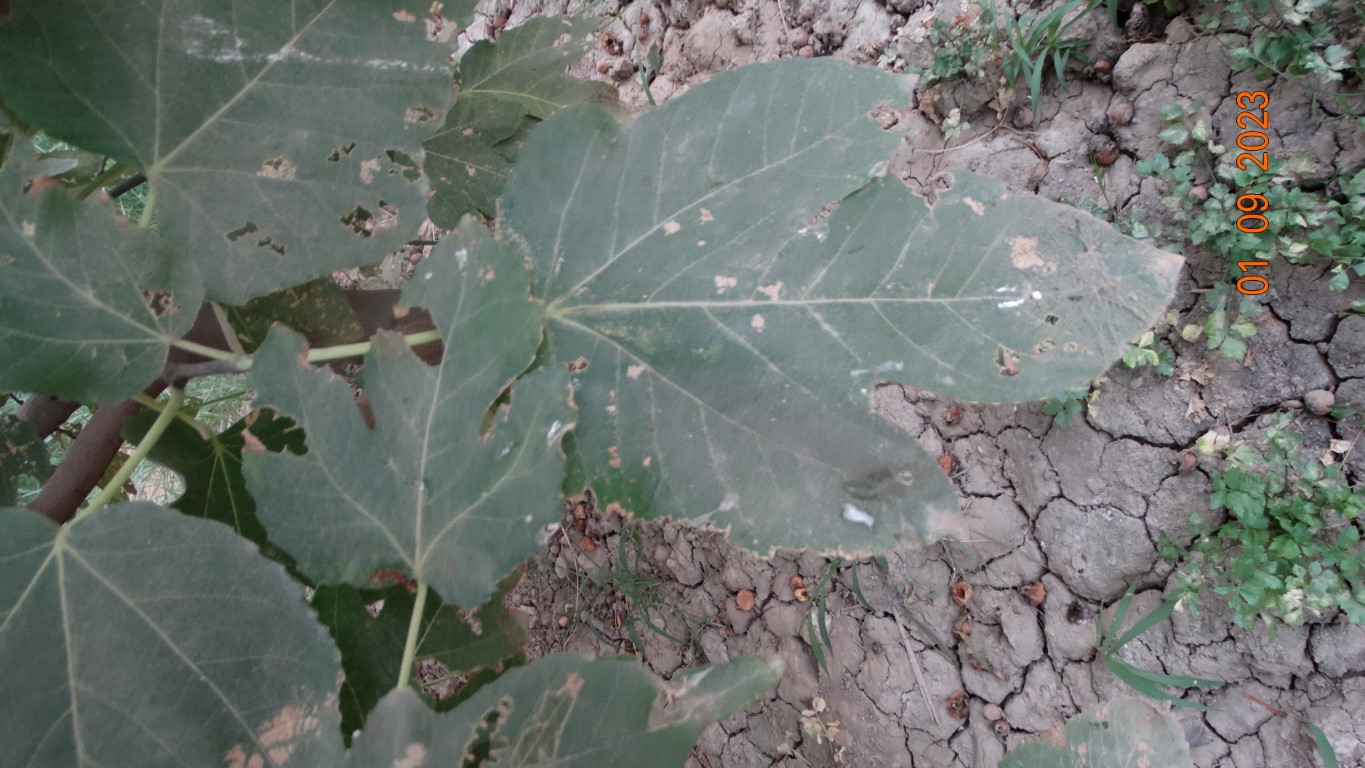
Label: infected